Classification of distal radius fractures

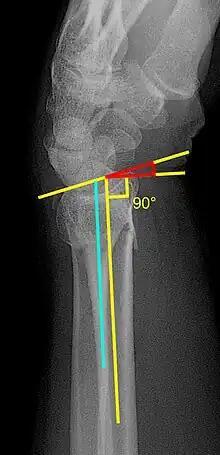
Fracture with a dorsal tilt. Dorsal is left, and volar is right in the image.

Classifications systems of distal radius fractures aim to aggregate patterns of injury which behave in predictable ways, to distinguish between conditions which have different outcomes or which need different treatments. At one extreme, a stable undisplaced extra-articular fracture can be managed conservatively with a cast immobilization. On the other hand, a displaced intra-articular two-part shear fracture is often unstable and requires open reduction and internal fixation. Current systems rely on features such as involvement of adjacent joints (Frykman), anatomical displacement and method of injury (Melone), and severity (AO/OTA). Individually, these classification systems have limited acceptance and there is currently no consensus.